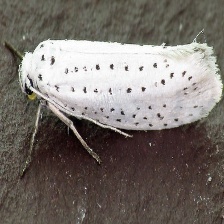
Species: BIRD CHERRY ERMINE MOTH